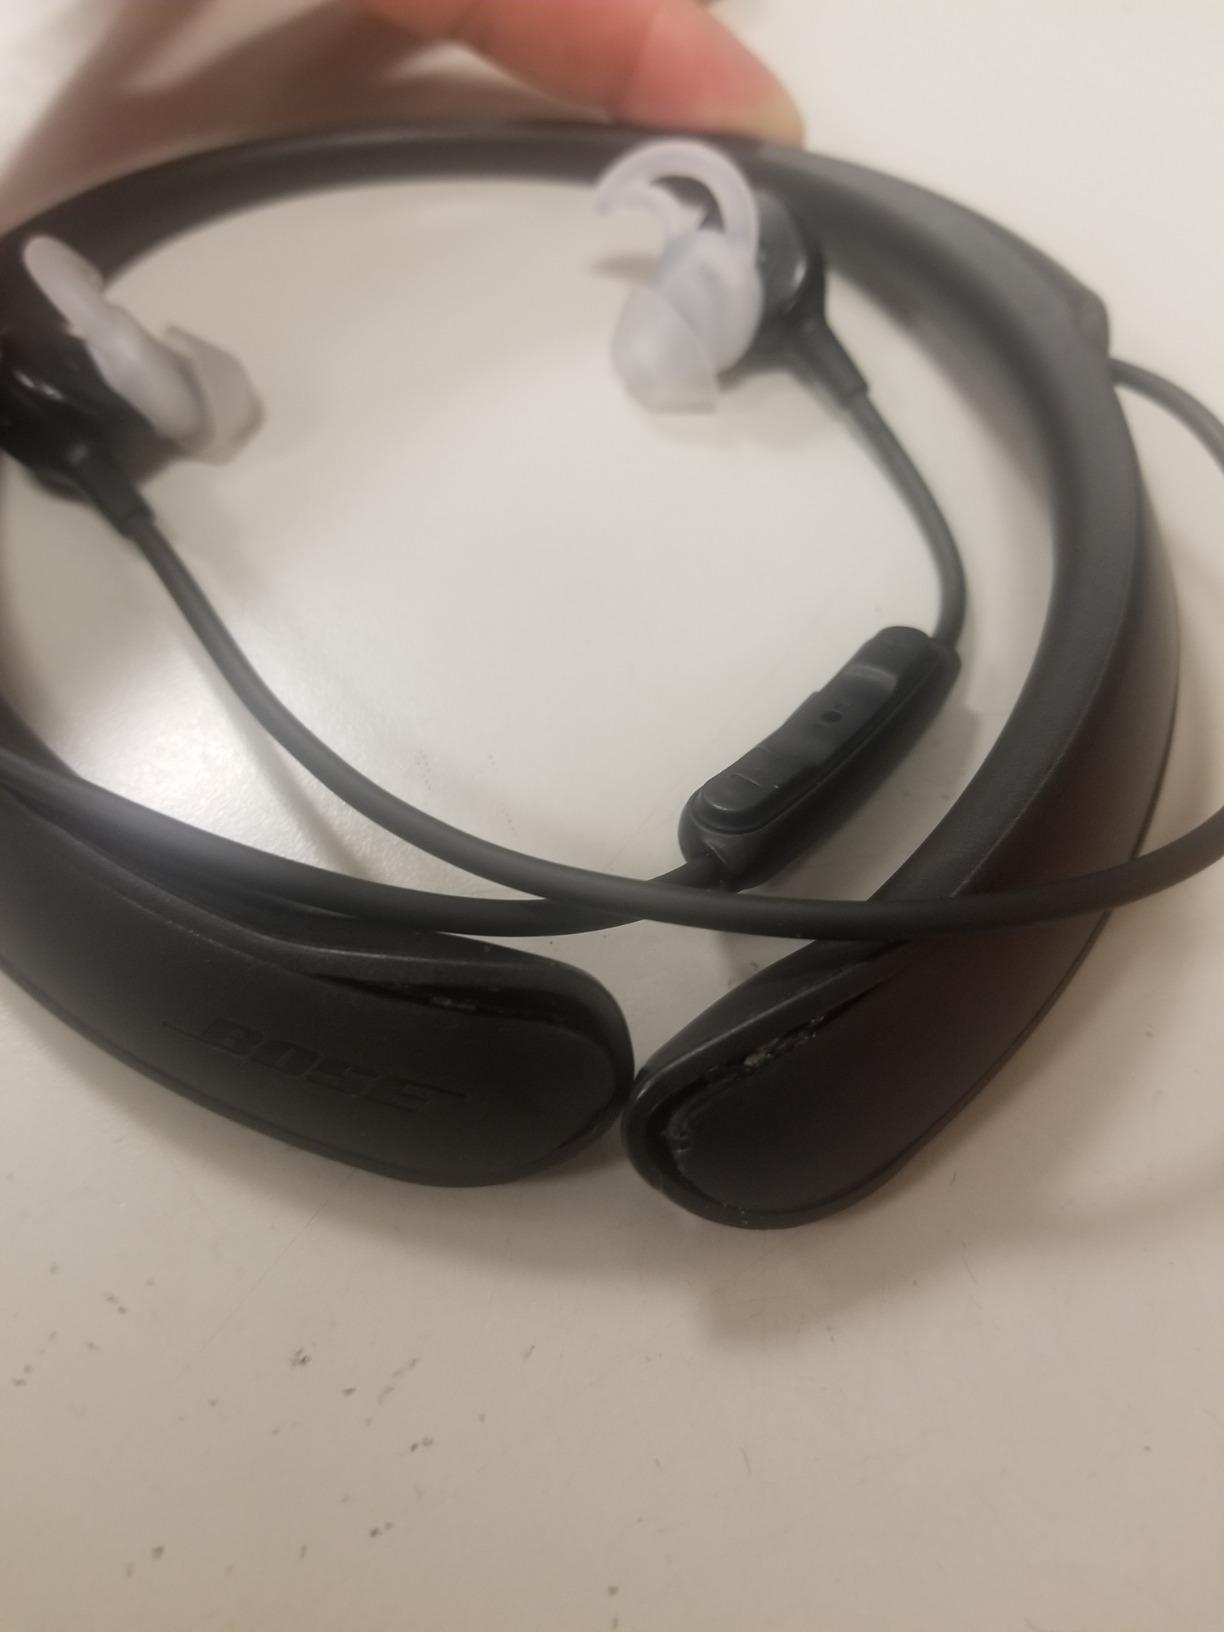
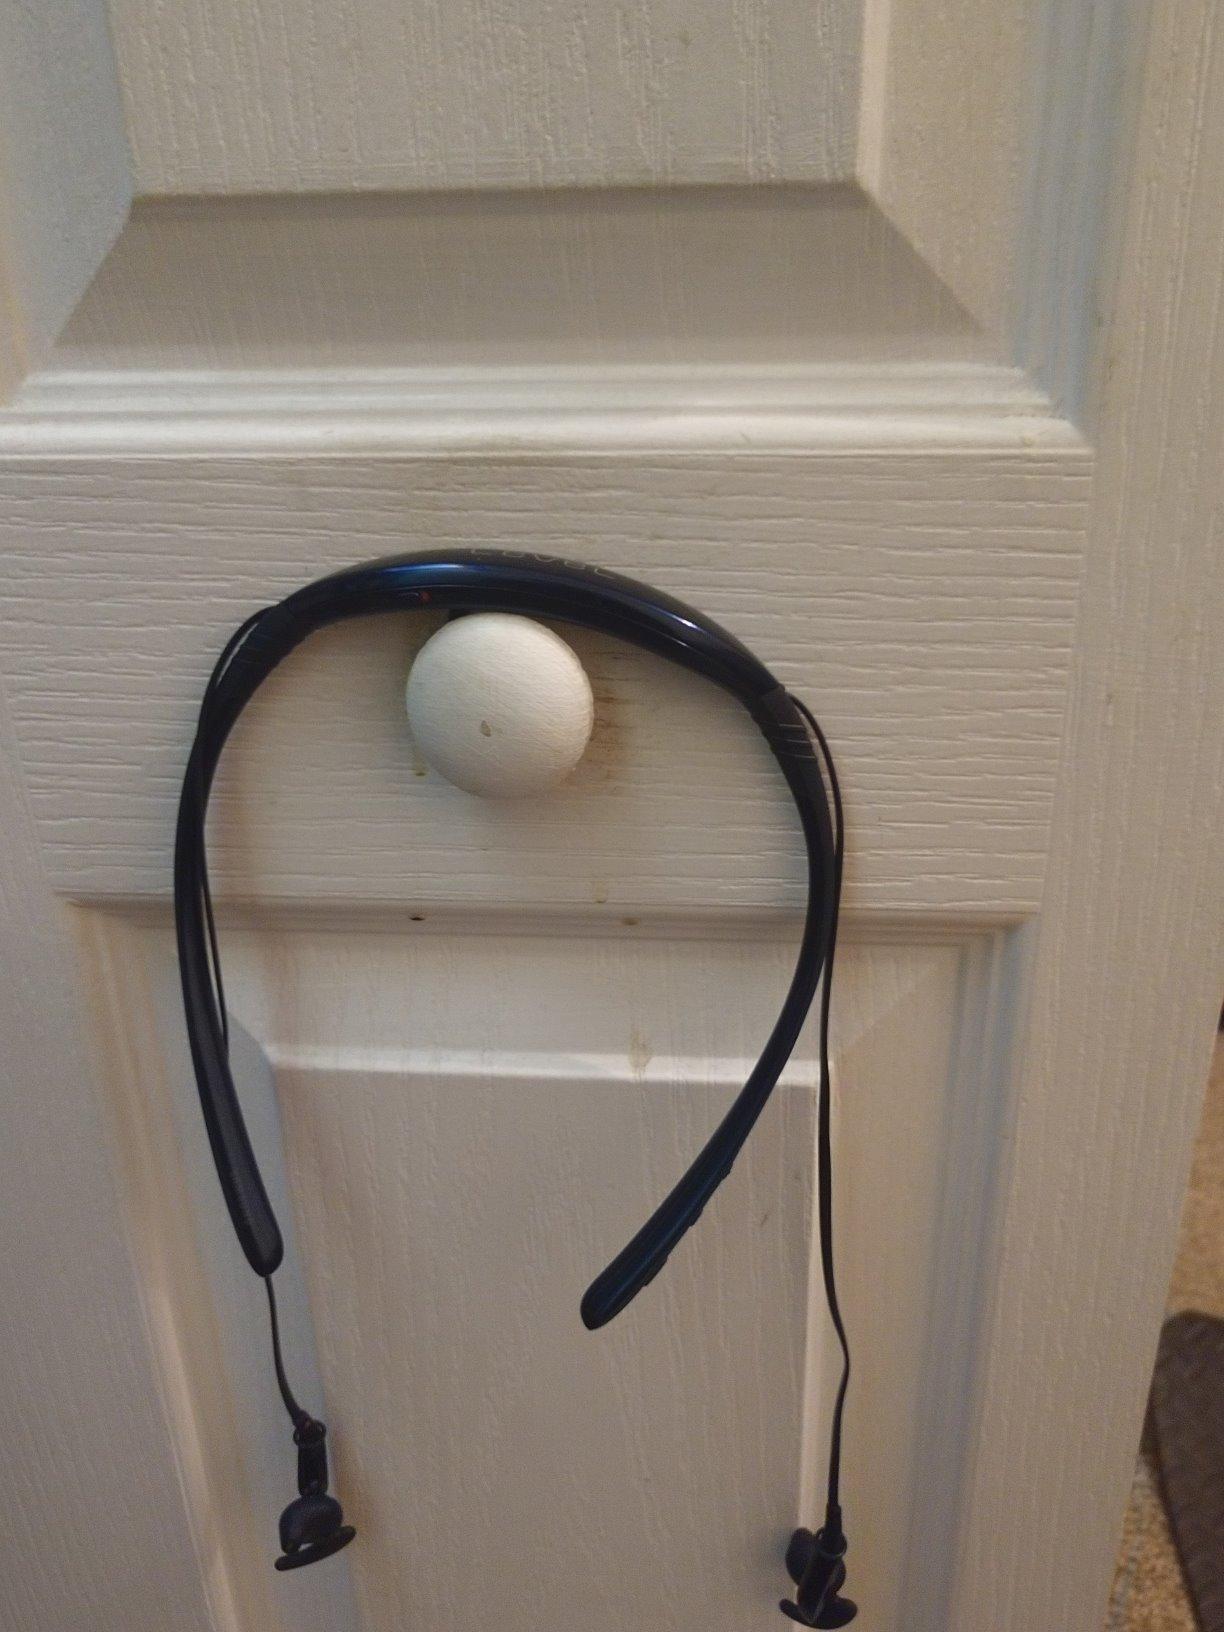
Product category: headphones
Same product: no